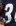
Number: 3